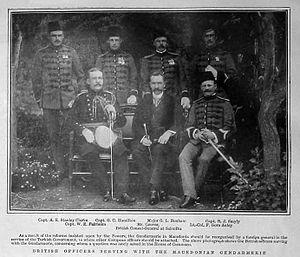
La Macédoine, province ottomane d'Europe, était agitée au début du XXᵉ siècle par les revendications nationalistes grecques et slaves, débouchant sur le soulèvement de la saint Ilija qui éclata le 2 août 1903 dans les régions de Monastir, Thessalonique et du Kosovo. La répression brutale menée par la gendarmerie ottomane et les irréguliers turcs provoqua la réaction des puissances européennes qui décidèrent d'imposer à la Sublime Porte un programme de réformes.
La gendarmerie ottomane est une force de maintien de l'ordre qui a existé sous l'Empire ottoman jusqu'en 1923. Elle est à l'origine de l'actuelle gendarmerie turque.